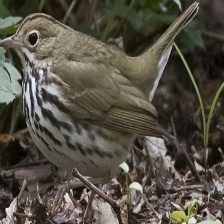
Species: OVENBIRD
Scientific name: SEIURUS AUROCAPILLA